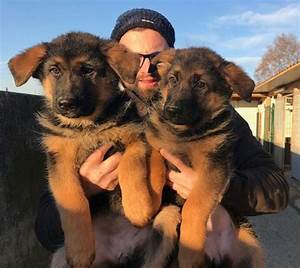
Label: dog